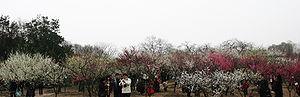
L'abricotier du Japon, mume, ume ou umé est un arbuste à fruits à noyau du genre Prunus, rattaché à la vaste famille des Rosaceae. Il appartient avec l'abricotier P. armeniaca et les autres abricotiers du monde, au sous-genre Prunus section Armeniaca du genre Prunus.